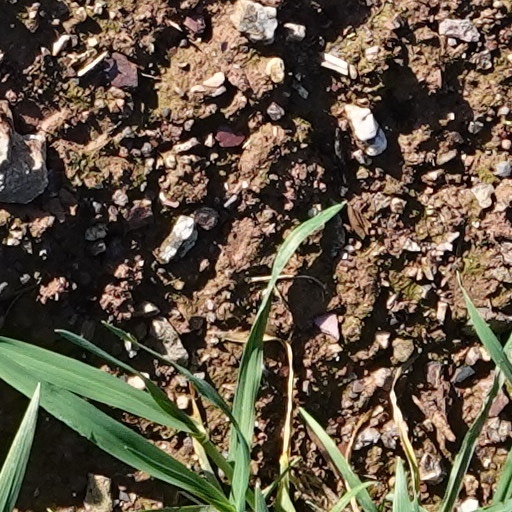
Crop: wheat